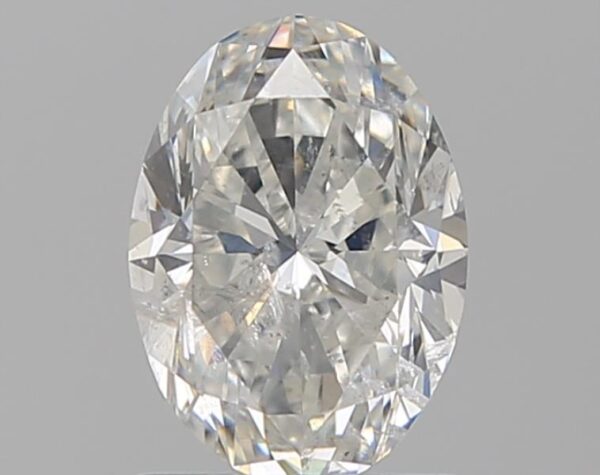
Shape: oval
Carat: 1
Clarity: SI2
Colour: G
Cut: EX
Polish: EX
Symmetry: EX
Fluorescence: N
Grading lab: IGI
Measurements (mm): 7.58 x 5.5 x 3.59